Štramberk

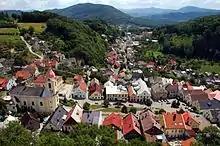
View of Štramberk from the castle, the town square in the foreground

Štramberk is located about east of Nový Jičín and southwest of Ostrava. It lies in the Moravian-Silesian Foothills. The town is spread on the steep slopes of several hills. The highest point is the hill Bílá hora at above sea level.